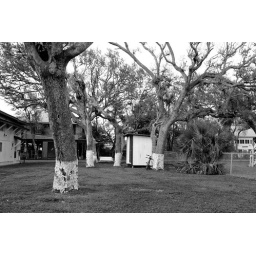
Grand Isle, LouisianaJefferson ParishThe Oak Trees are painted white at the base in this area.